Mixing console

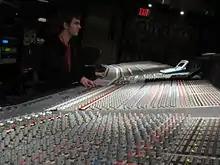
A sound engineer at the controls of a SSL9000J mixer

Most live radio broadcasting soundboards send audio through "program" channels. Most boards have 3-4 program channels, though some have more options. When a given channel button is selected, the audio will be sent to that device or transmitter. Program 1 is typically the on-air live feed, or what those listening to the broadcast will hear. Other program channels may feed one or more computers used for editing or sound playback. Another program channel may be used to send audio to the talent's headset if they are broadcasting from a remote area.